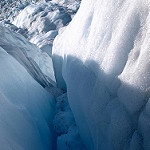
Scene: Outdoor